Roman Catholic Diocese of Salina

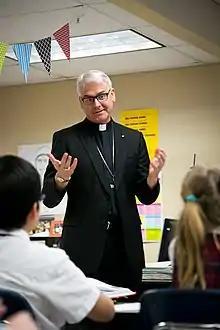
Bishop Coakley (2015)

After Fitzsimon retired in 2004, John Paul II named Reverend Paul Coakley of the Diocese of Wichita as the next bishop of Salina in 2004. He became archbishop of the Archdiocese of Oklahoma City in 2010. To replace Coakley, Pope Benedict XVI appointed Monsignor Edward Weisenburger of Oklahoma city as bishop of Salina. He became bishop of the Diocese of Tucson in 2017.